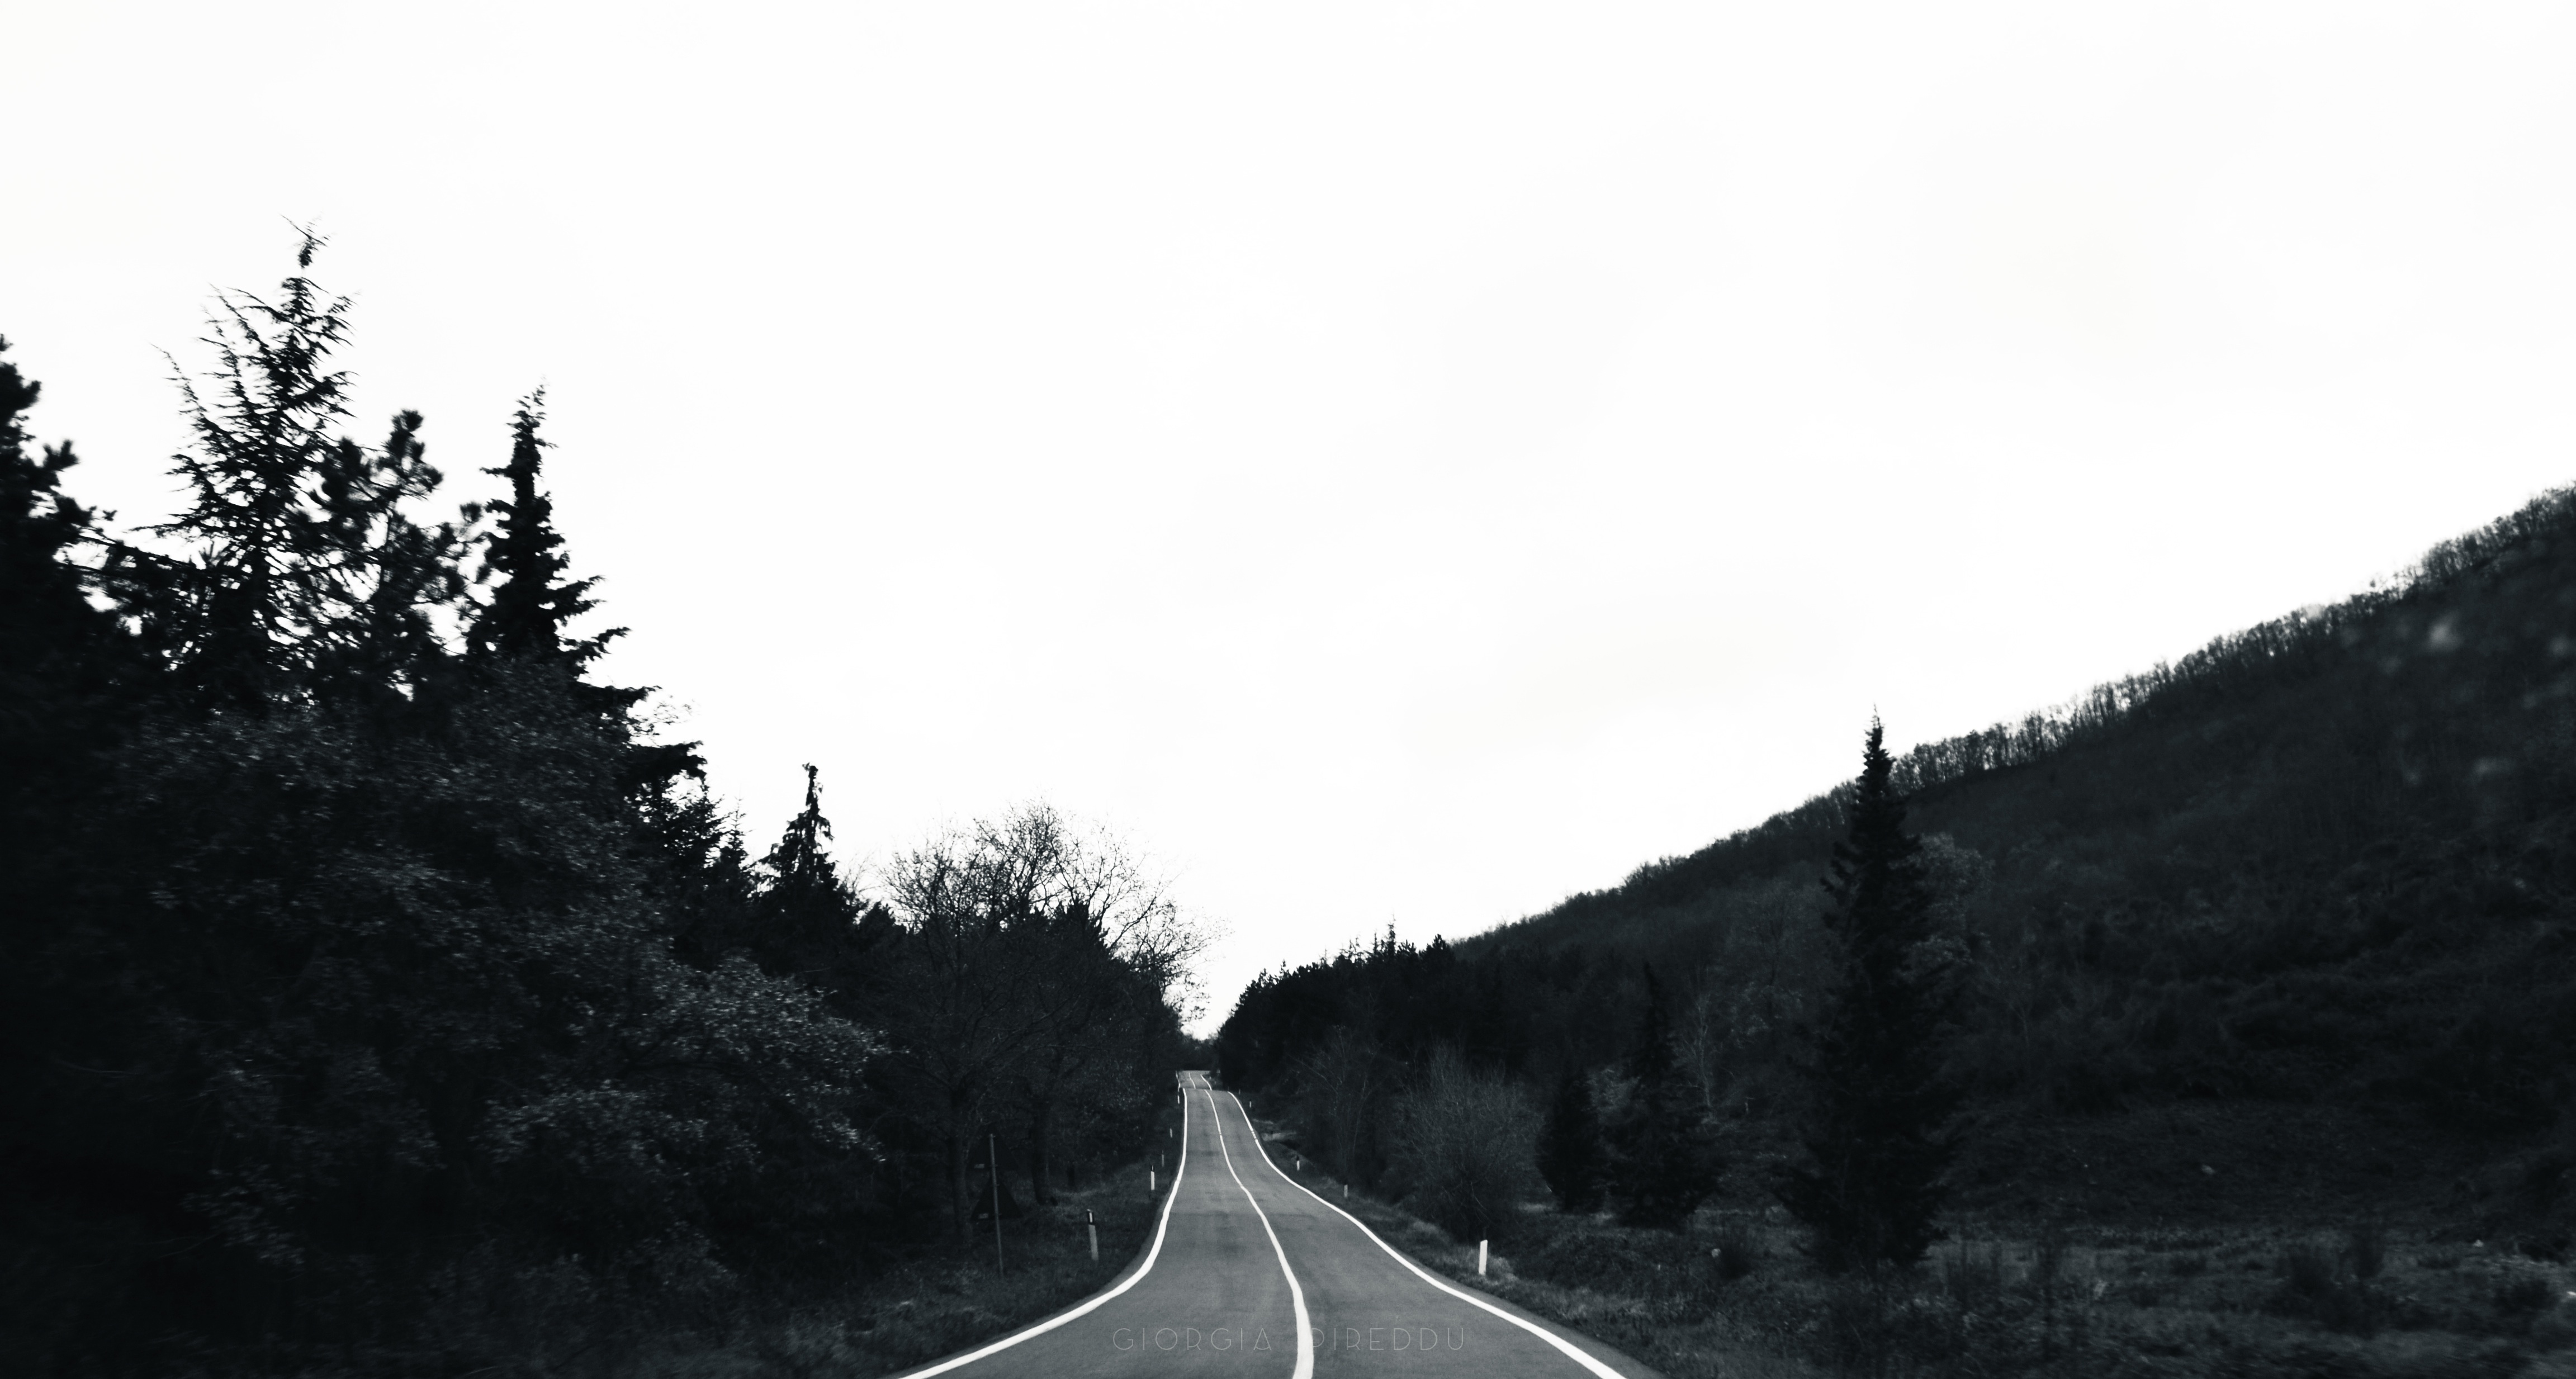
tree, mountain, snow, black and white, road, highway, mountain range, monochrome, road trip, infrastructure, monochrome photography, atmospheric phenomenon